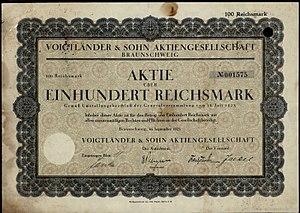
Voigtländer est un fabricant d'appareils photographiques et d'objectifs photographiques. La marque doit son nom à son créateur, Johann Christoph Voigtländer, un pionnier de la photographie.